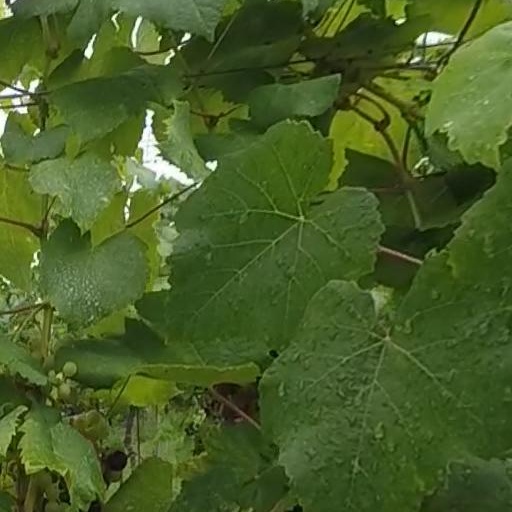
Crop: grape